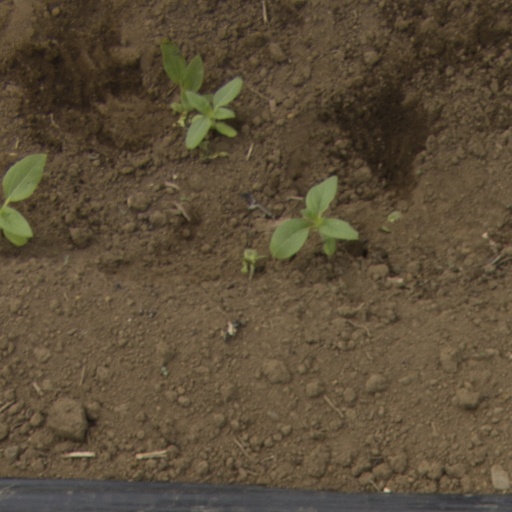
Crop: Jerusalem artichoke